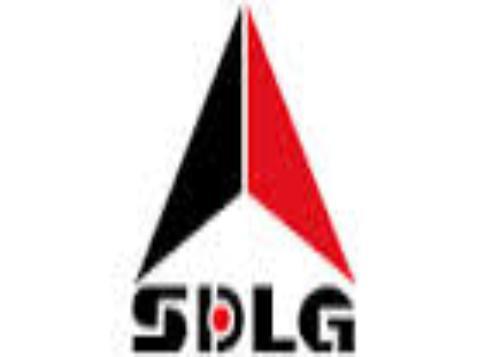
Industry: Transportation